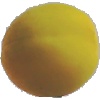
Label: Peach 2